Papacy in late antiquity

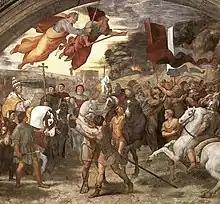
The meeting of Attila (left with barbarian troops) with Pope Leo I (right), the most notable pope of late antiquity. By Raphael, 1514

The Papacy in late antiquity was a period in papal history between 313, when the Peace in the Church began, and the pontificate of Simplicius in 476, when the Roman Empire of the West fell.